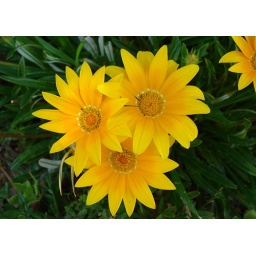
A yellow flower in the Parco Arborizado in Portimao.